Sardinians

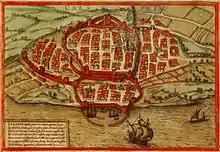
View of Cagliari ("Calaris") from the ""Civitates orbis terrarum"" (1572)

In the Late Chalcolithic to the Early Bronze Age, the Bell Beaker culture from Southern France, Northeastern Spain, and then Central Europe entered the island, bringing new metallurgical techniques and ceramic styles and probably Indo-European languages. An early modest gene flow of the Western Steppe Herders has been dated to about this period (~2600 BCE).